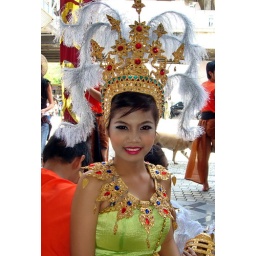
Thai school girl in a procession at a Bangkok street near the ABK Shopping Complex.